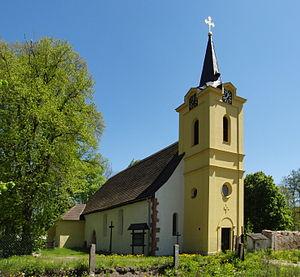
Sadov est une commune du district et de la région de Karlovy Vary, en République tchèque. Sa population s'élevait à 1 272 habitants en 2018.